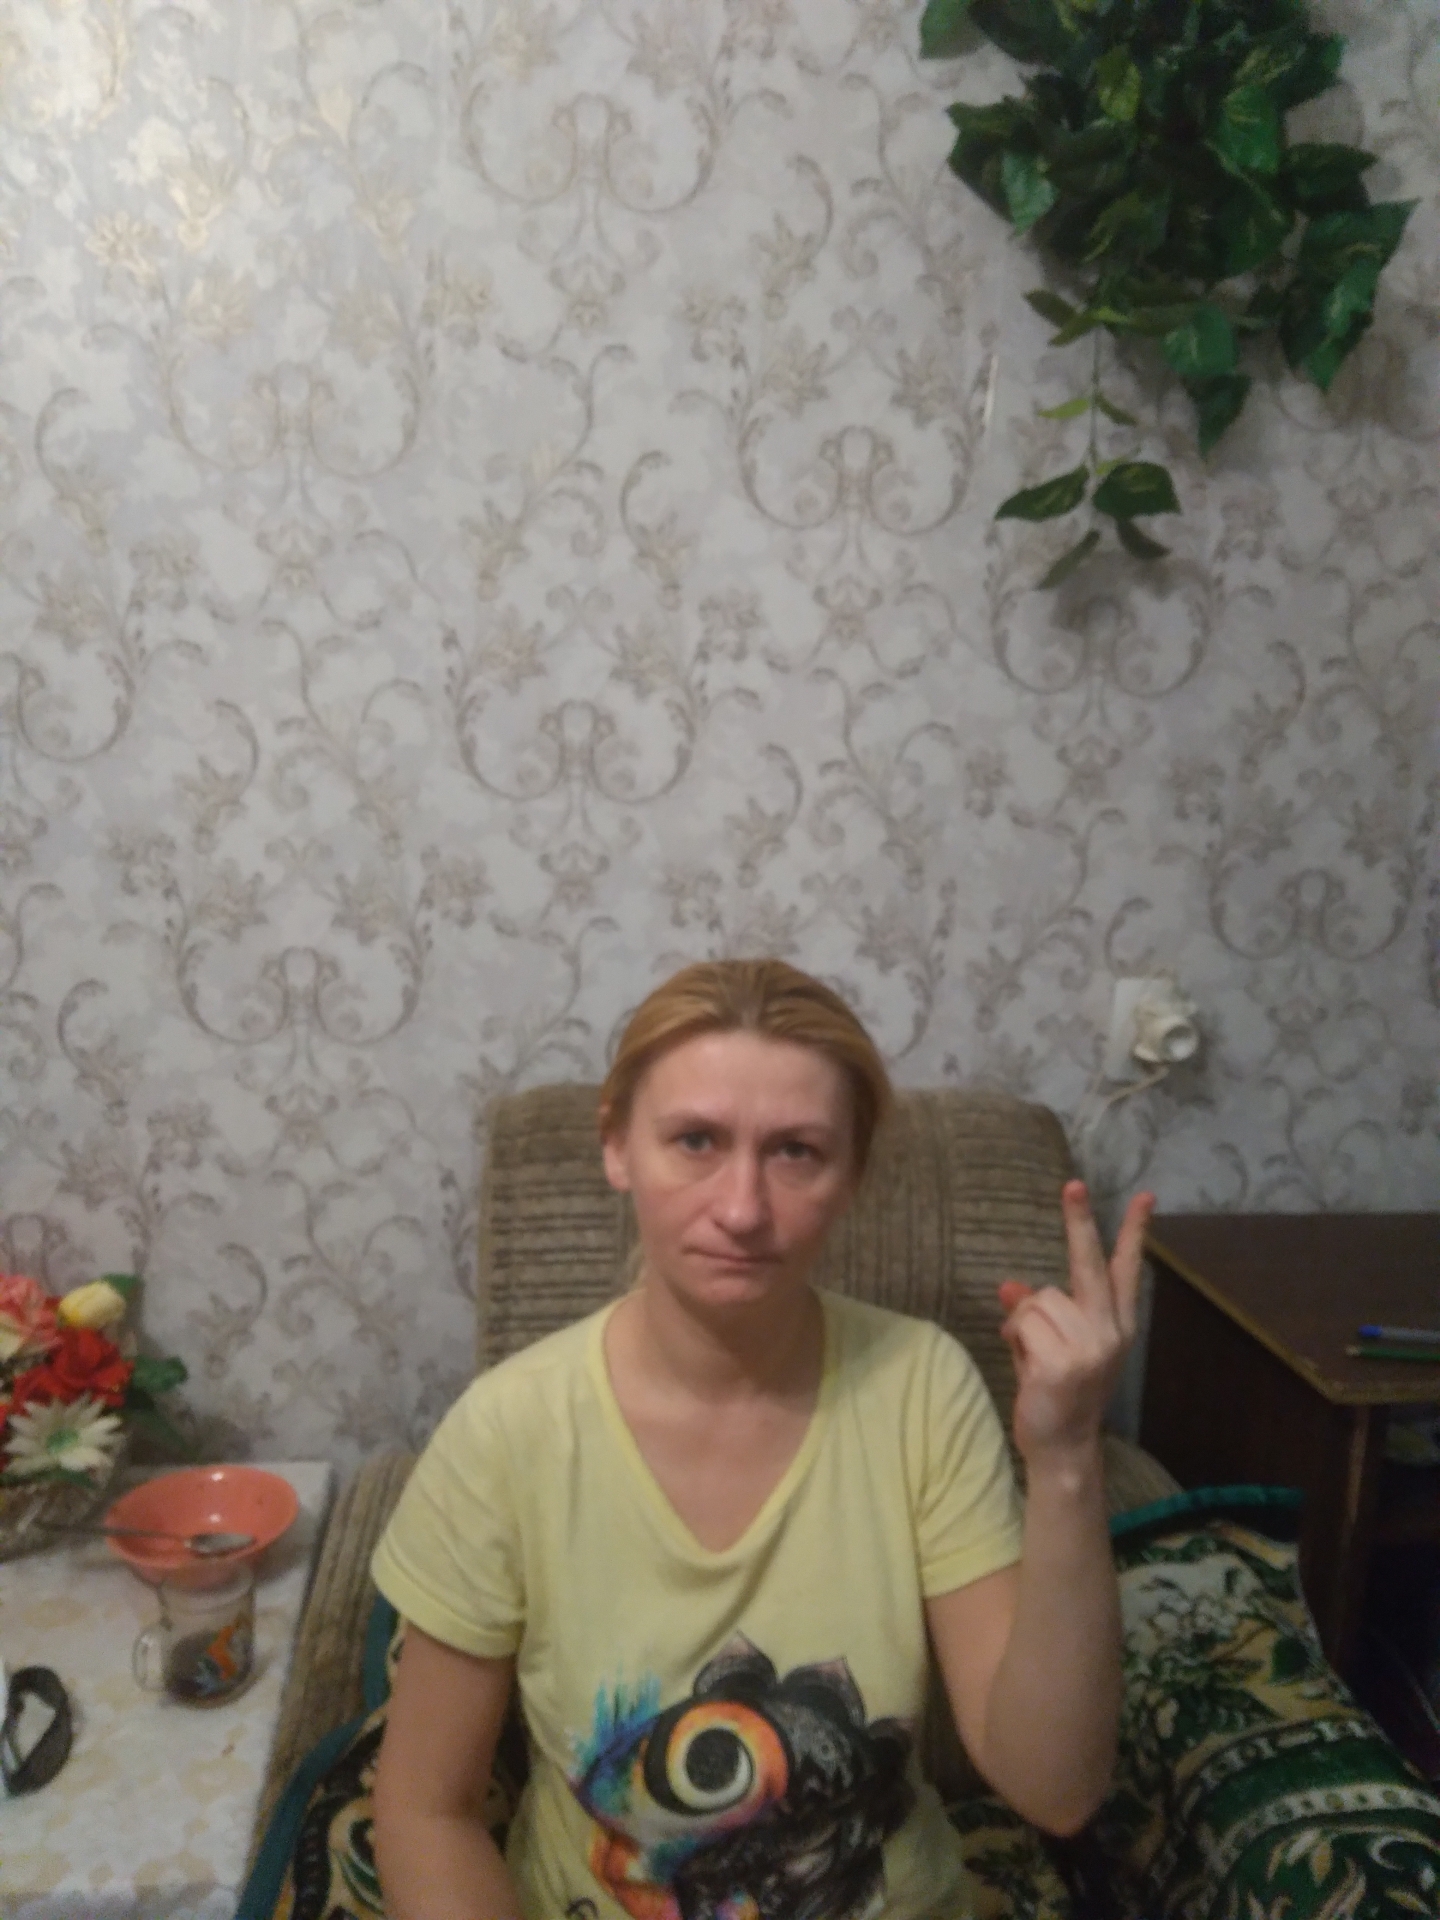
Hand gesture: peace_inverted